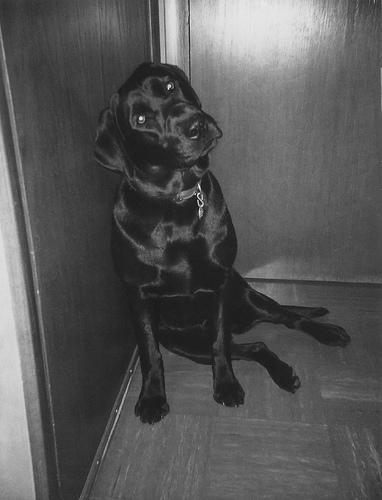
Labrador_retriever